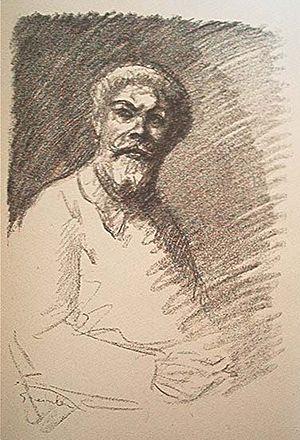
Auguste-Jules Richepin, dit Jean Richepin, né à Médéa le 4 février 1849 et mort à Paris le 12 décembre 1926, est un poète, romancier et auteur dramatique français.